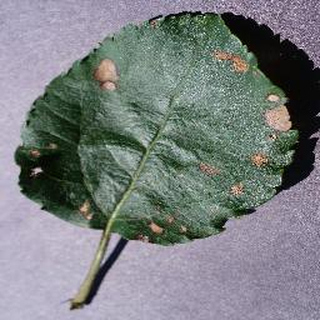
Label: apple_black_rot